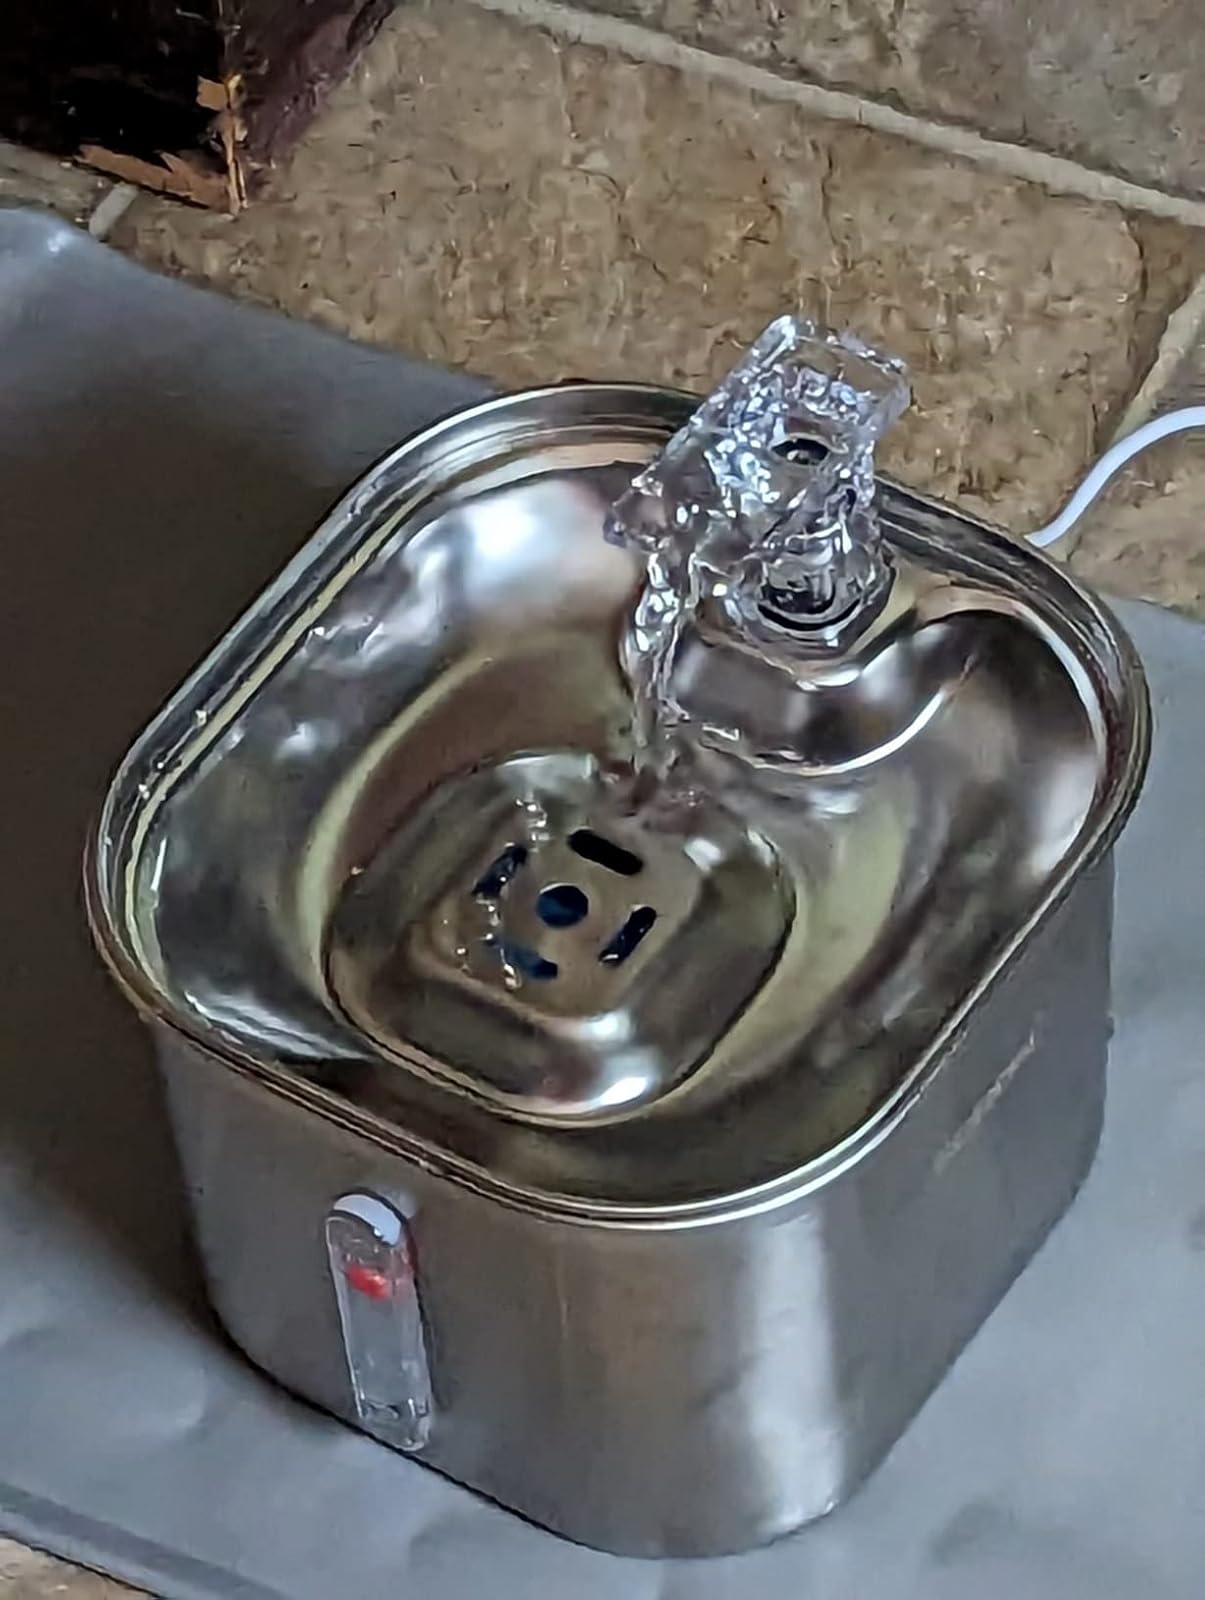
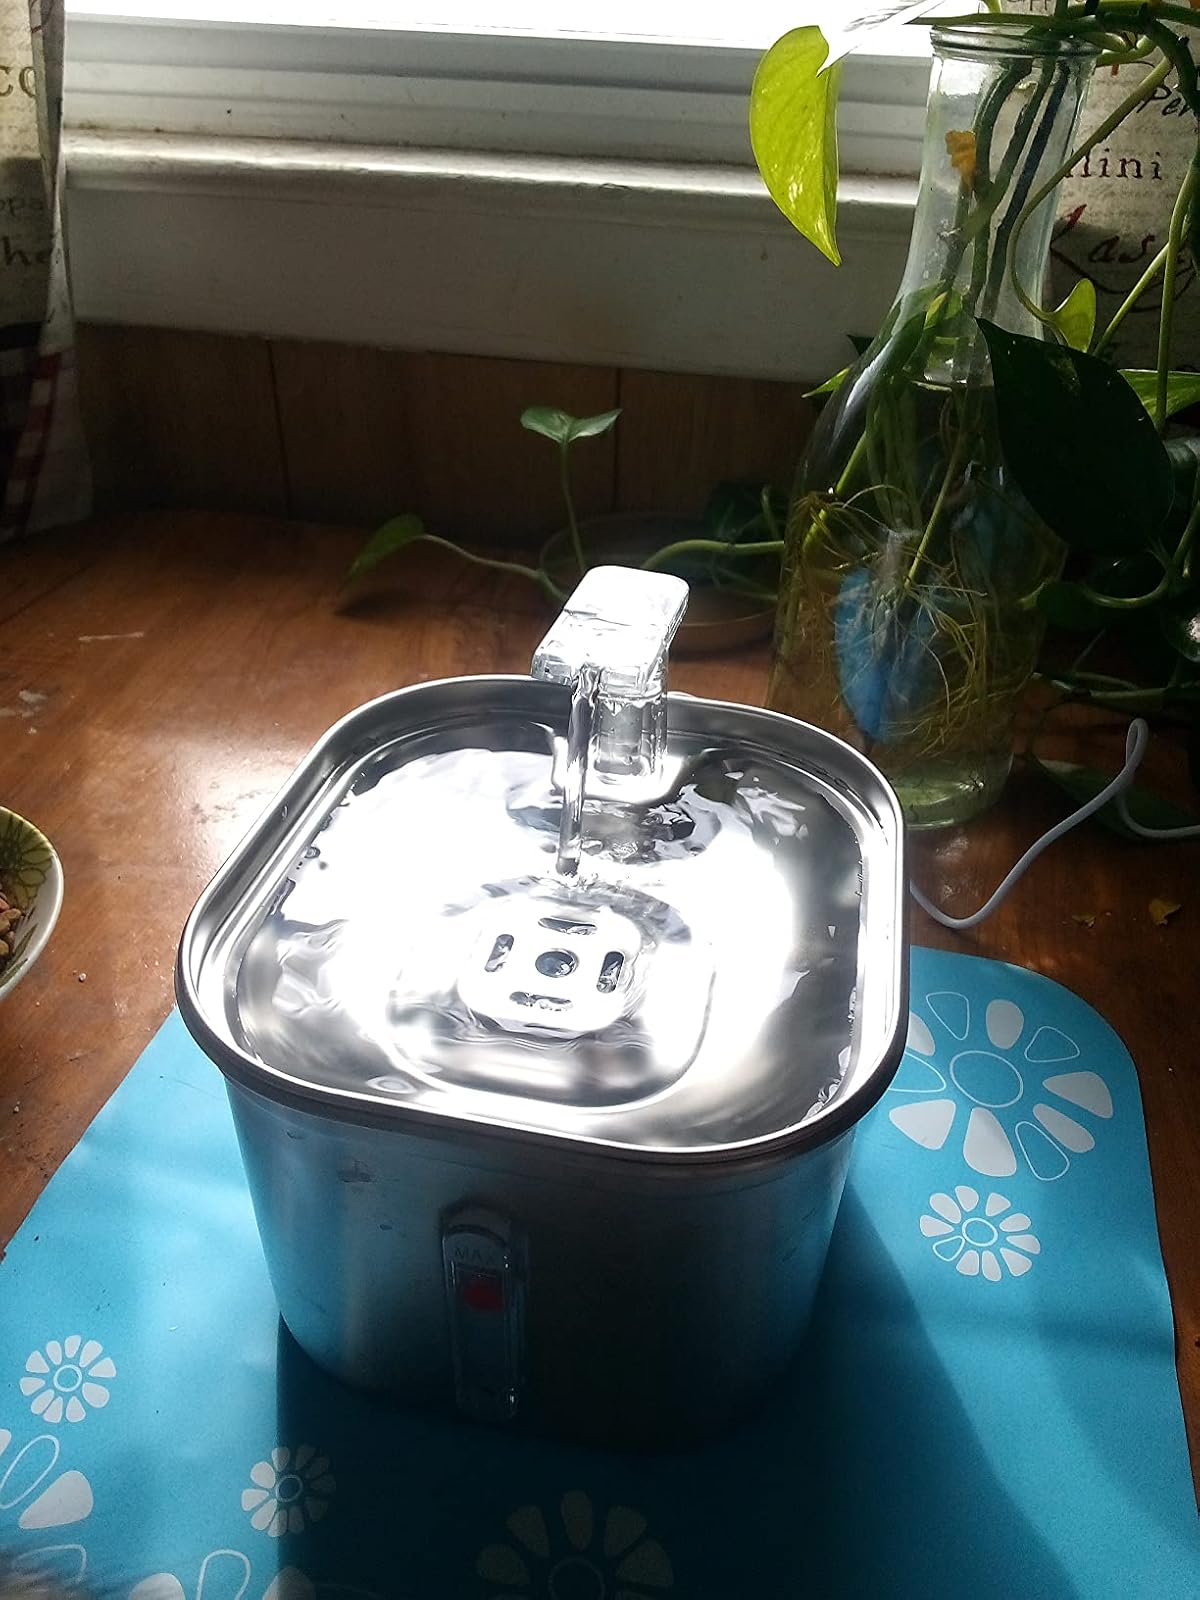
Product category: items_bowl
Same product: yes